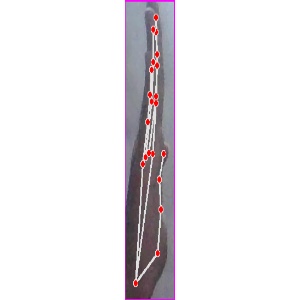
अक्षर: द